Vice Academy

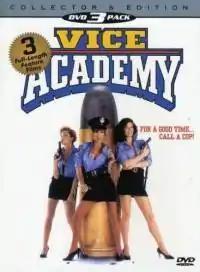
DVD collection of the first three films

Vice Academy was a series of six comedy films, which aired on the USA Network throughout the 1990s, particularly on their "Up All Night" programming block. Created by director Rick Sloane of "Hobgoblins" fame, the cast included former porn star Ginger Lynn, scream queen Linnea Quigley, Elizabeth Kaitan and Julia Parton.